Plas Llanstephan

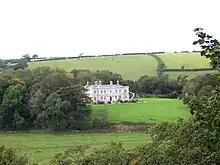
Plas Llanstephan

It then passed to the family of Morris who were bankers in Carmarthen. For parts of the 19th century, the mansion was leased out to Sir John James Hamilton, and Sir John Williams (1840–1926). It was sold in 1920 to Sir Owen Cosby Philipps (1863–1937), politician and shipping magnate. He was made Lord Kylsant in 1923. The house passed to his wife, Lady Kylsant, on his death. On the death of Lady Kylsant in December 1952 it was inherited by her eldest daughter Nesta Donne Fisher-Hoch. Her husband held the position of High Sheriff of Carmarthenshire in 1963, as did she in 1970.